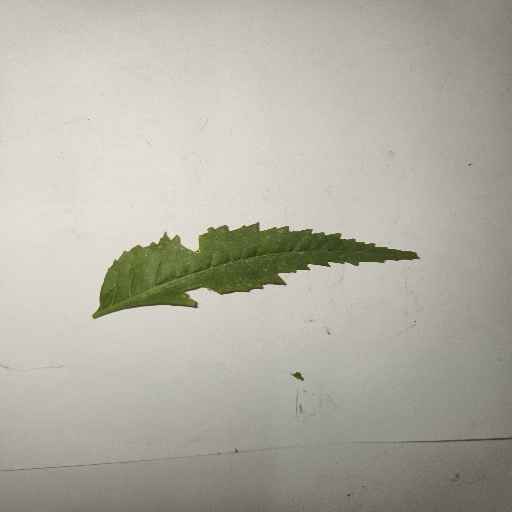
Species: Neem
Leaf condition: Shot Hole Leaf